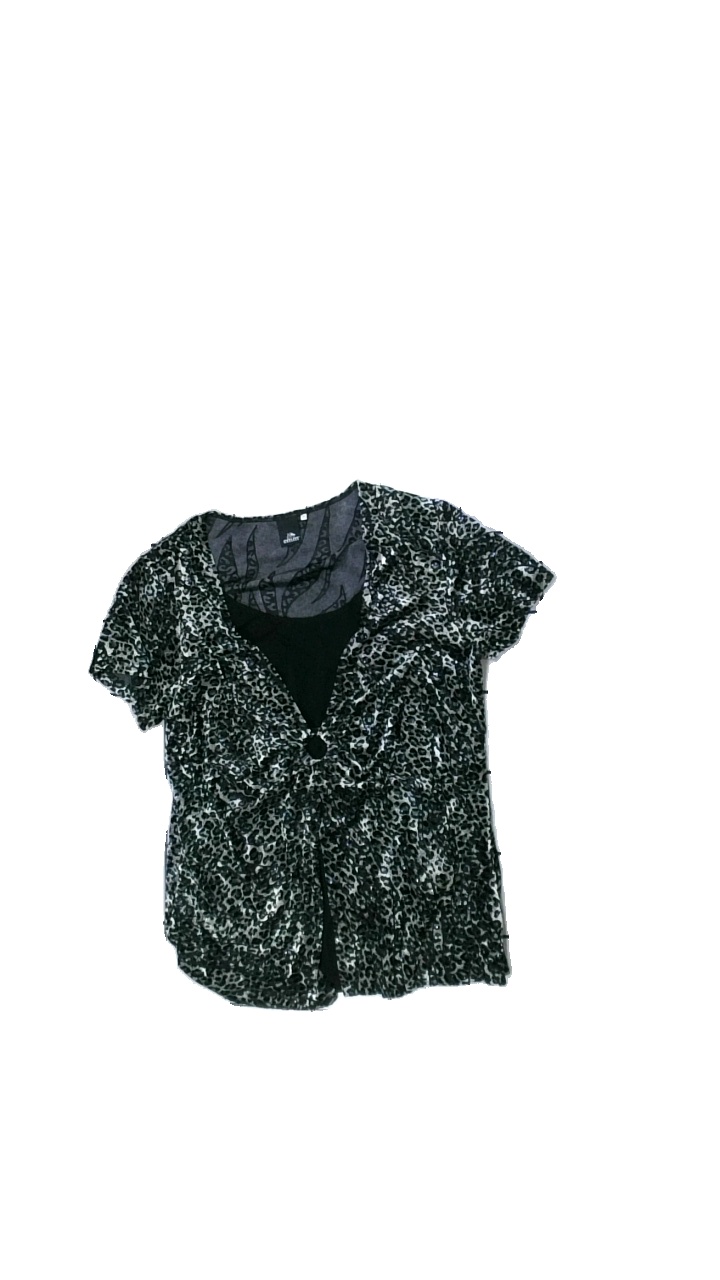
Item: Top (Ladies)
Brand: Emm
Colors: Black, White, Grey
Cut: None
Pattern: Animal print
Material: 75% nylon 25% polyester
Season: All
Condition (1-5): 4
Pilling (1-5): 5
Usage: Reuse
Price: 50-100